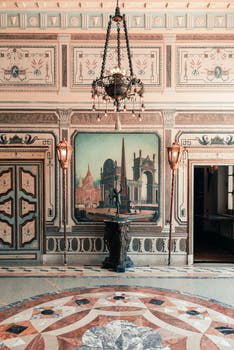
Label: No Watermark